Manithan (1953 film)

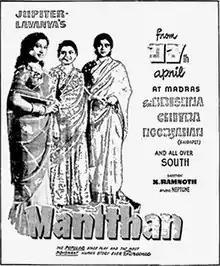
Theatrical release poster

Manithan is a 1953 Indian Tamil-language drama film directed by K. Ramnoth. The film stars T. K. Shanmugam, T. K. Bhagavathi and Krishnakumari. It is based on the play of the same name by the TKS Brothers, itself a Tamil adaptation of the Malayalam play "Manushyan" by Muthukulam Raghavan Pillai. The film was released on 17 April 1953.